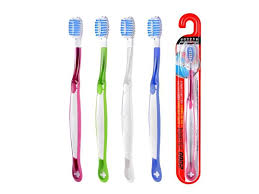
Waste category: trash